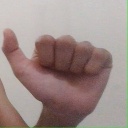
अक्षर: त